Eiji Tsuburaya

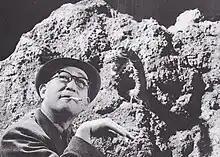
Tsuburaya with a prop used to portray the Mu empire's guardian sea dragon Manda on the set of "Atragon", 1963

Tsuburaya almost immediately started to work on another Honda-directed science fiction "tokusatsu" movie, "Atragon" (1963). Based on Shunrō Oshikawa's novel "The Undersea Warship" and incorporated with Shigeru Komatsuzaki's novel "Undersea Empire", the film concerns a group of former colleagues, friends, and family that must convince the captain of the battleship "Gotengo", Hachiro Jinguji (played by Jun Tazaki), to use his battleship to save the world from the invading ancient undersea civilization of Mu, who are using their advanced technology and their guardian sea dragon, Manda, in an attempt to take over the surface world. Since Toho aimed to distribute the film in Japanese theaters on December 22 of that year, Tsuburaya was given roughly two months to shoot the effects sequences for "Atragon". As a result, in order to achieve the company's goal, he separated his special effects team into two units, assuring that it would allow him to complete the assignment as soon as possible. Although it was quickly converted and developed, the film is regarded as "one of the cornerstones of Japanese cinema" and is still often referenced in media.